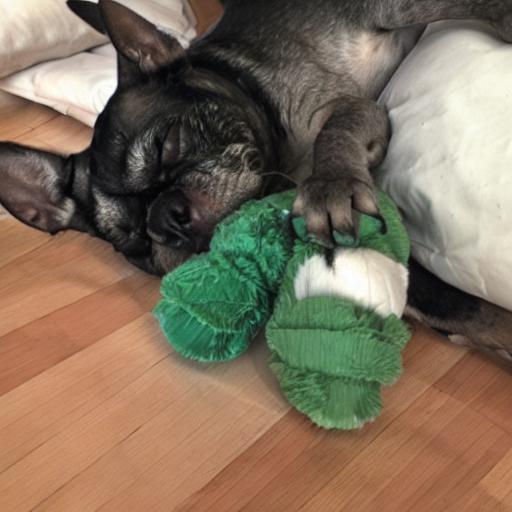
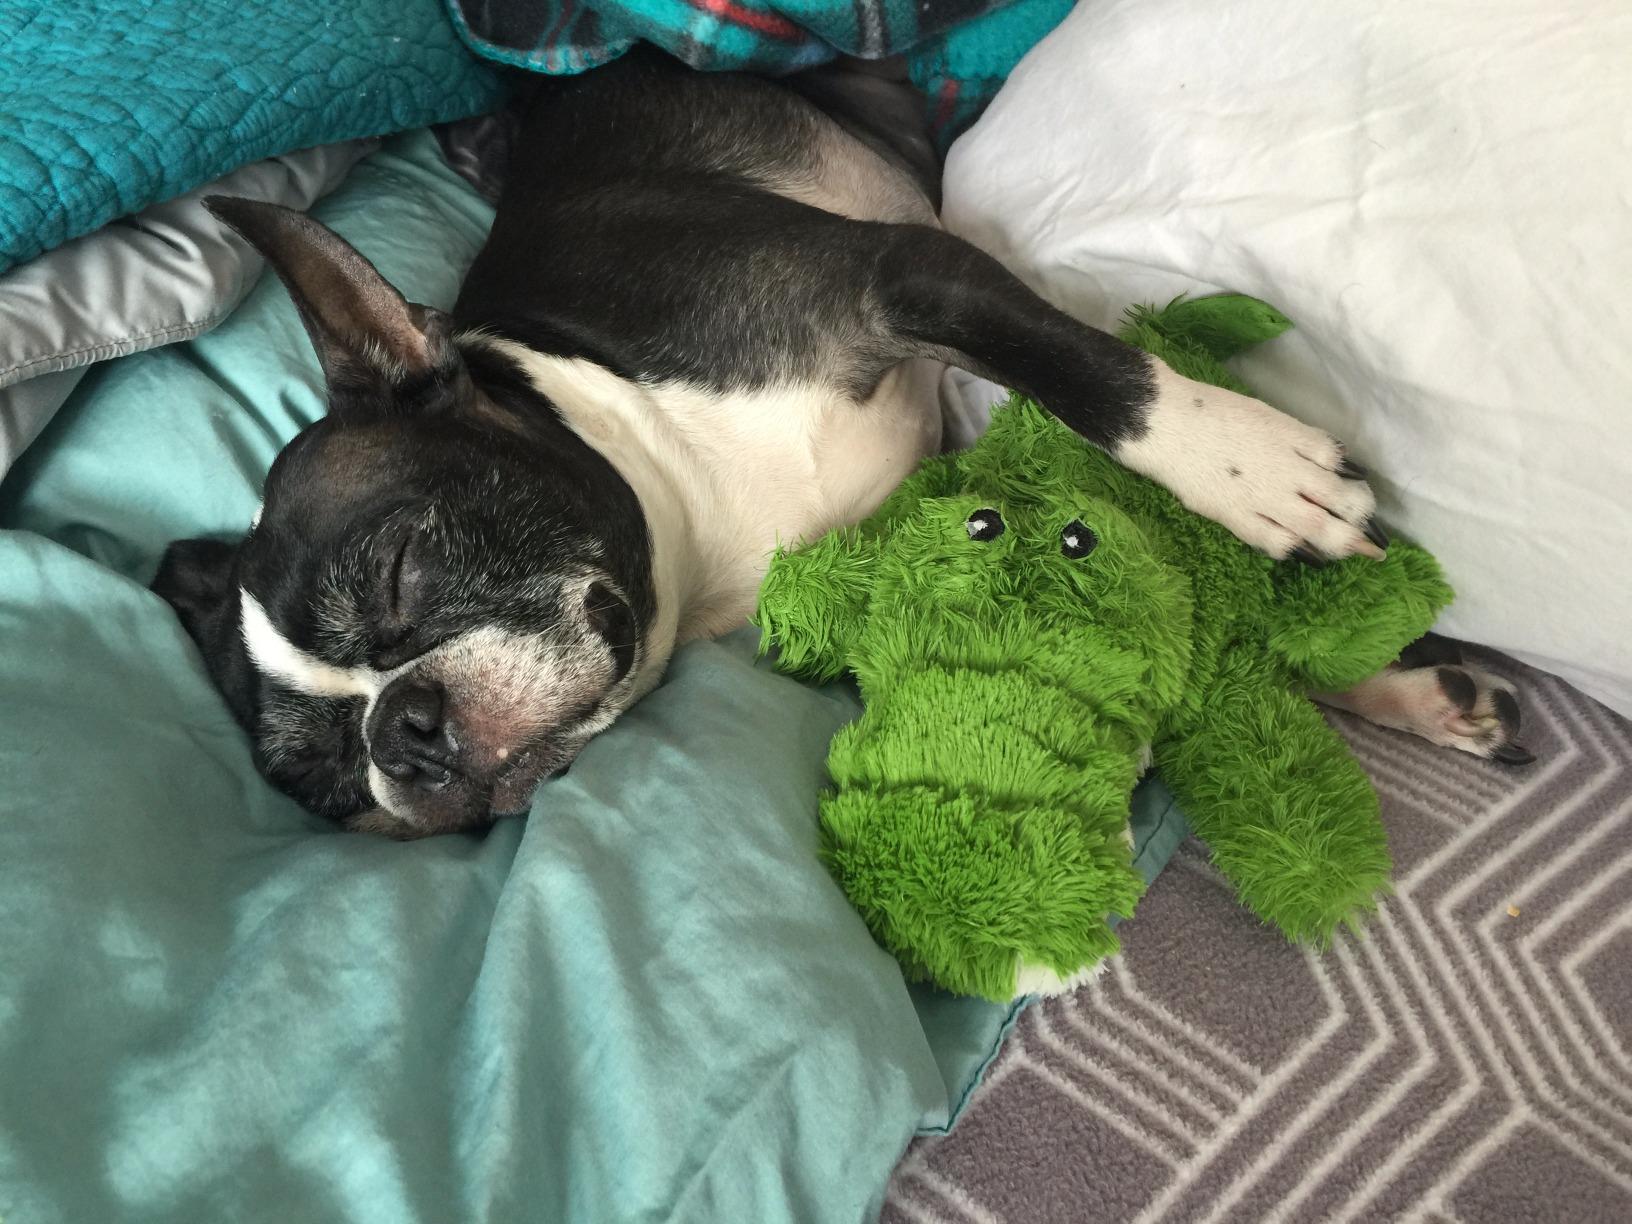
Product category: items_toy
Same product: no